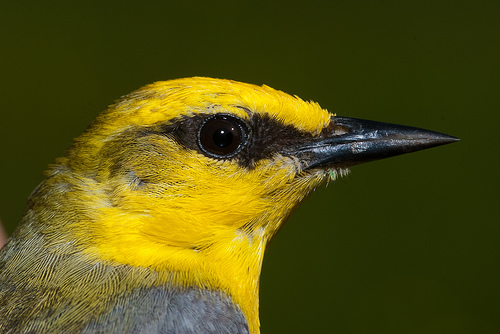
the bird has a small eyering that is black as well as a small bill.
it has a pointy, short, black beak and yellow feathers on its head and face and a black stripe on its face, with grey feathers below its yellow feathers.
small bird with black beak, black eye ring, yellow throat and head with gray wingsa bright yellow crown is connected to a long narrow black beak.
this bird has a yellow crown and a black beak.
this particular bird has a yellow throat and head, black cheek patches and a black bill
this yellow and grey bird has a narrow, pointed beak and black eyes with black feathers between the eyes.
this bird has a bright yellow crown and throat with a black cheek patch and short narrow beak.
this bird has black bill with a yellow eyebrow with the rest of the bird being a healthy mix of gray and yellow.
this bird has wings that are grey and has a black bill
Species: Blue Winged Warbler